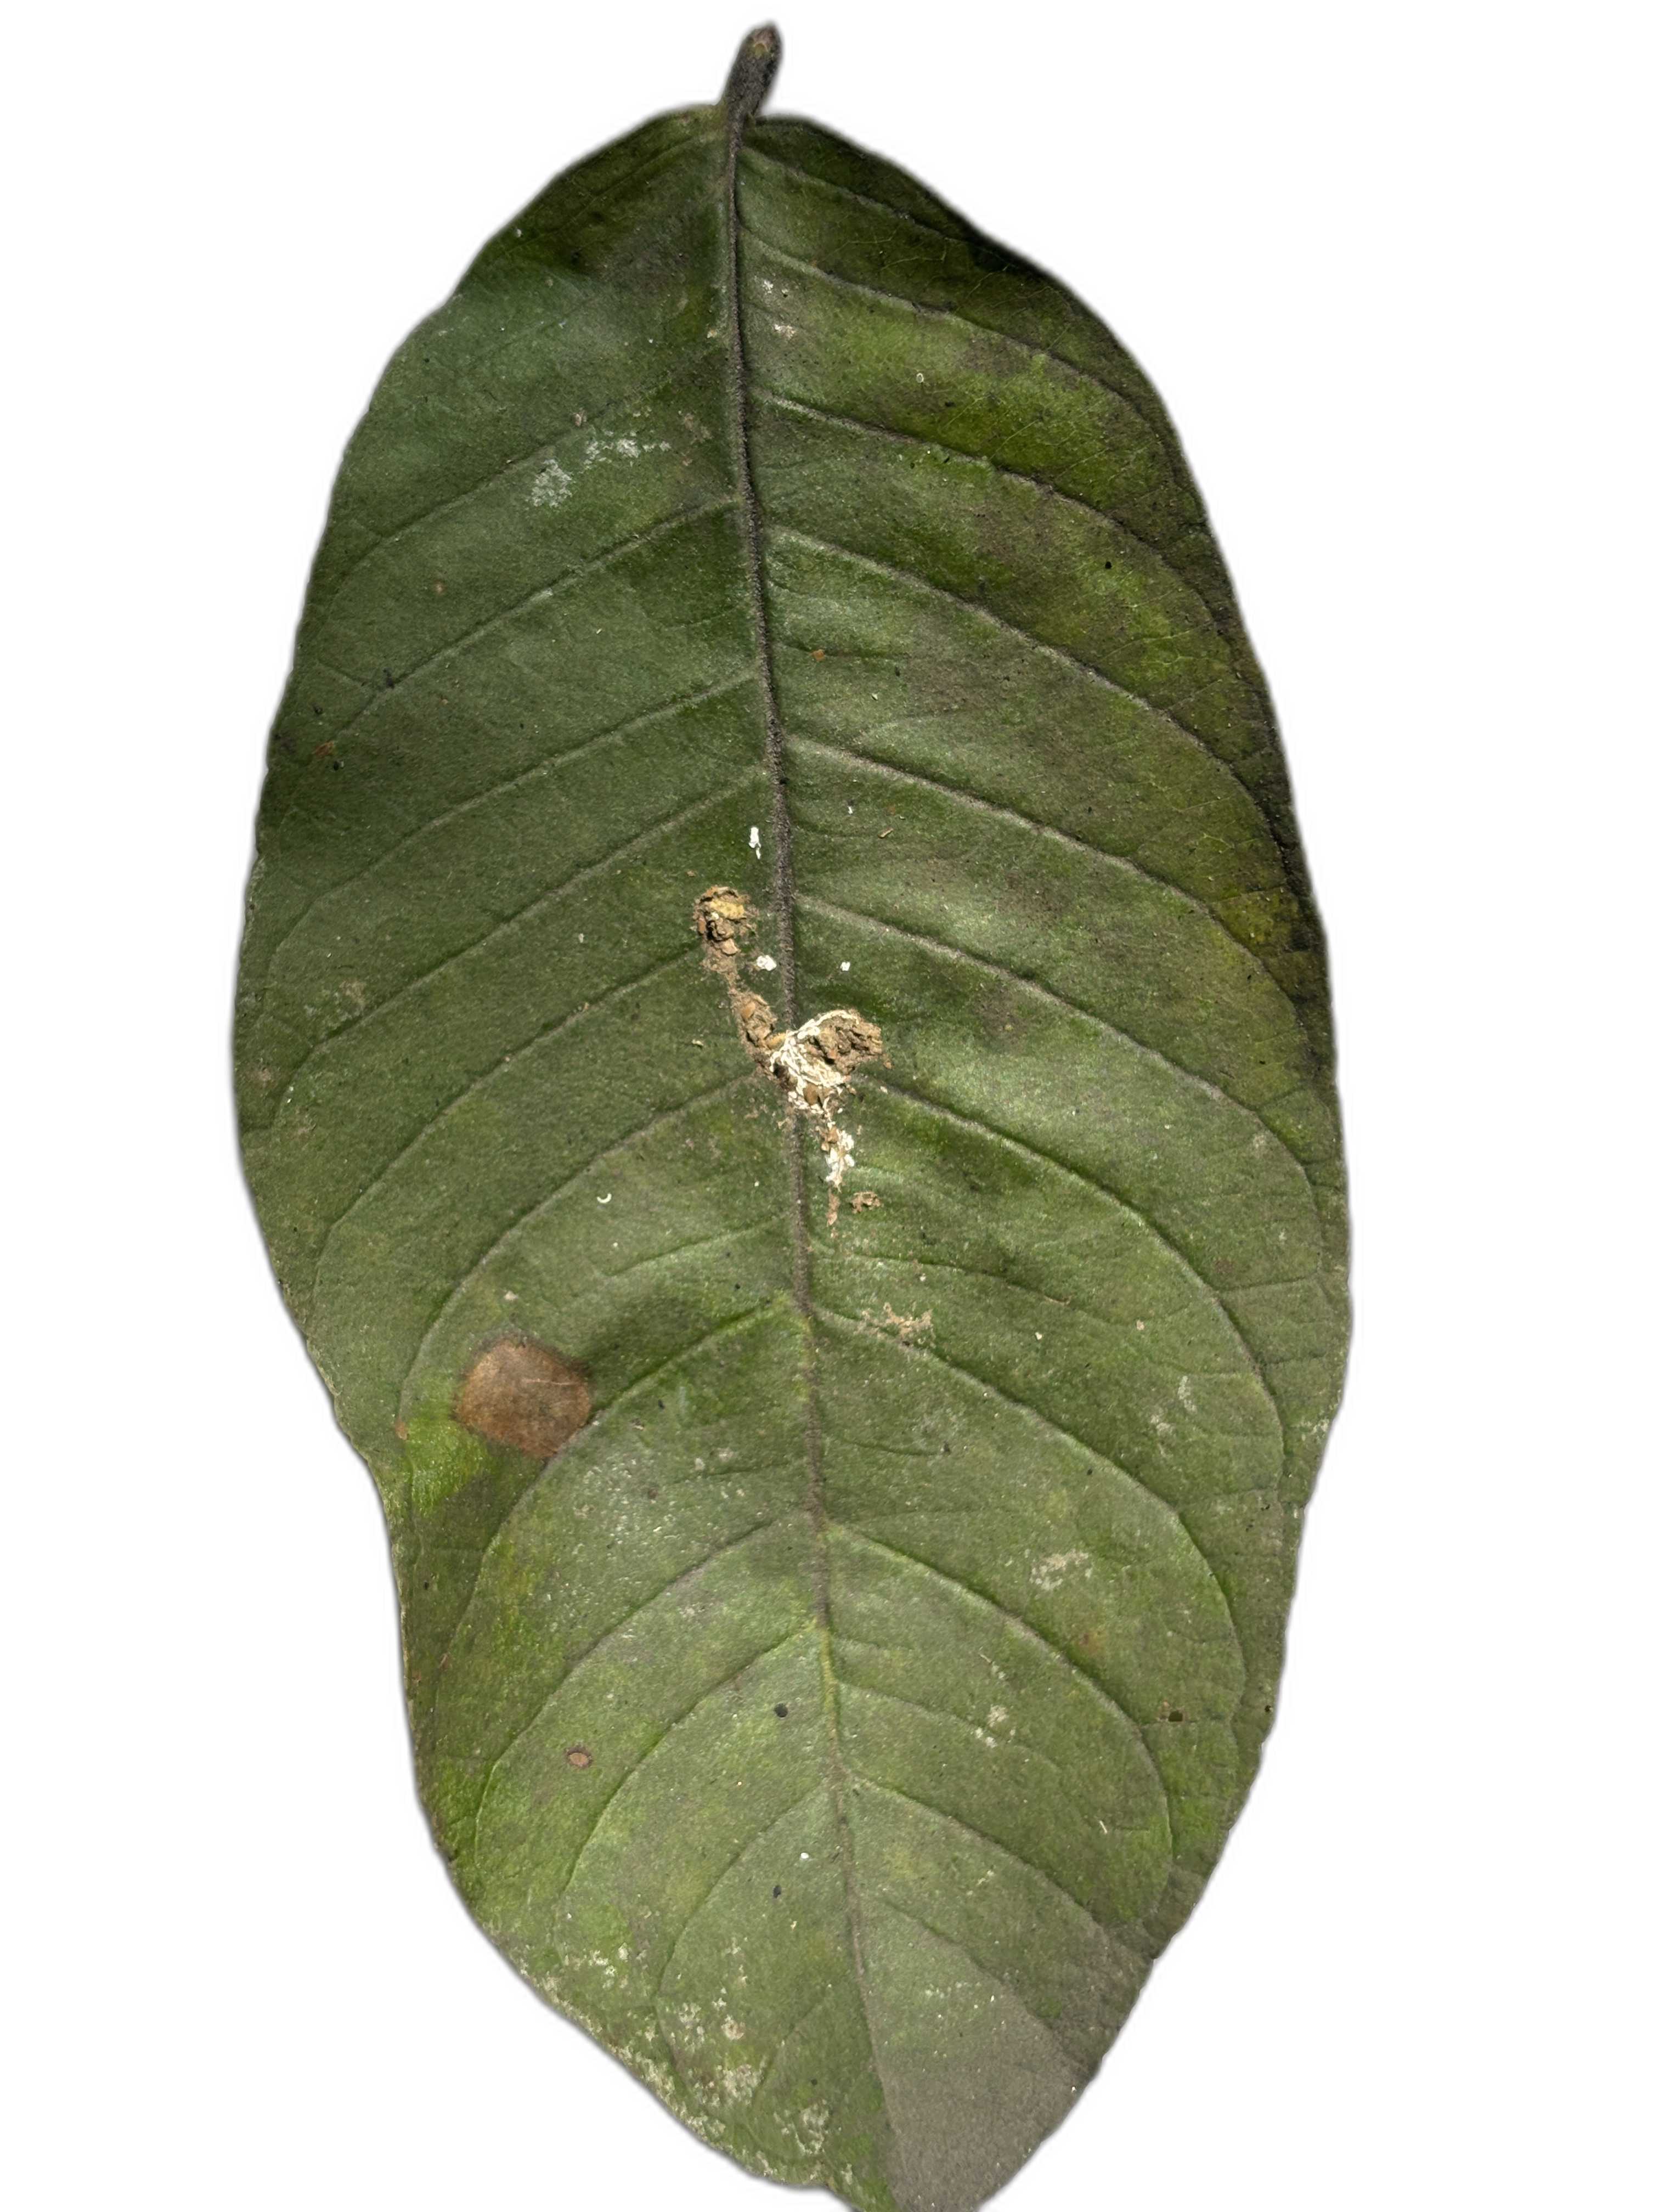
Plant part: leaf
Disease: Canker